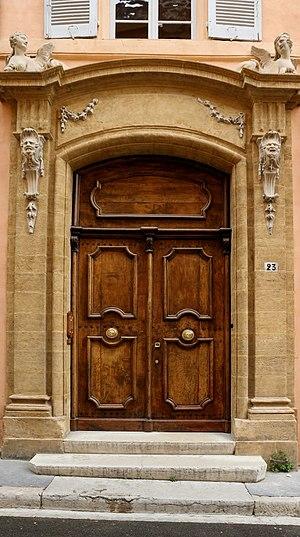
Porte d'entrée de l'Hôtel de Castillon (Aix)
L' hôtel de Castillon, aussi appelé Boyer de Bandol, ou de Bruny de La Tour d’Aigues, ou d’Albertas, ou de Grasse est un hôtel particulier, situé au n° 23 rue Roux-Alphéran ainsi qu'au n° 16 rue Sallier, à Aix-en-Provence.